Harissa-Daraoun

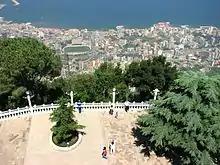
Observation deck at the Shrine overlooking the city of Jounieh

Harissa is a key Christian pilgrimage site with a shrine dedicated to Our Lady of Lebanon (Notre Dame du Liban). In 1904, Patriarch Elias Hoyek, on the 50th anniversary of the proclamation of the Dogma of the Immaculate Conception, announced the foundation of the building of Our Lady of Lebanon. The shrine belongs to the Maronite Patriarchate who entrusted its administration to the Congregation of Maronite Lebanese Missionaries since its foundation in 1904. The original church was built by Sleiman Yakoub Hokayim from Batrun. The mountain is called Harissa (after the village at the peak of the mountain). When it was inaugurated in 1908 the Patriarch dedicated Lebanon to the Virgin Mary: "Oh Mary, Queen of mountains and seas and Queen of our beloved Lebanon ...” Patriarch Hoyek designated the first Sunday in the month of May as the Feast of Our Lady of Lebanon. On this day the Maronite patriarch and all the Lebanese bishops celebrate the Divine Liturgy in the open air at the Shrine of Our Lady of Lebanon.